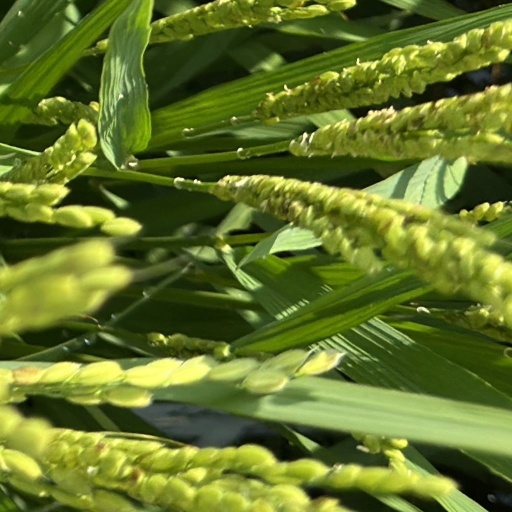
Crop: rice